Inter-County Mortgage and Finance Company

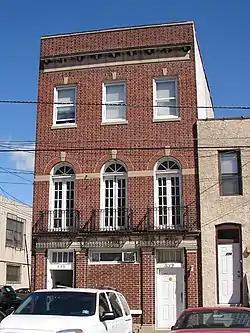

Inter-County Mortgage and Finance Company is a historical building located in Camden, Camden County, New Jersey, United States. The building was finished in 1929 and was added to the National Register of Historic Places on August 22, 1990.